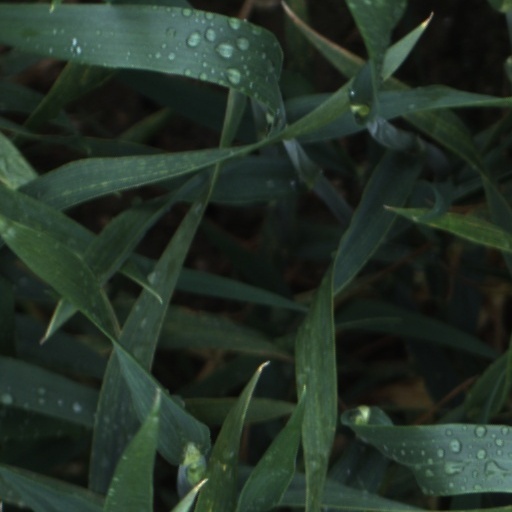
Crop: wheat